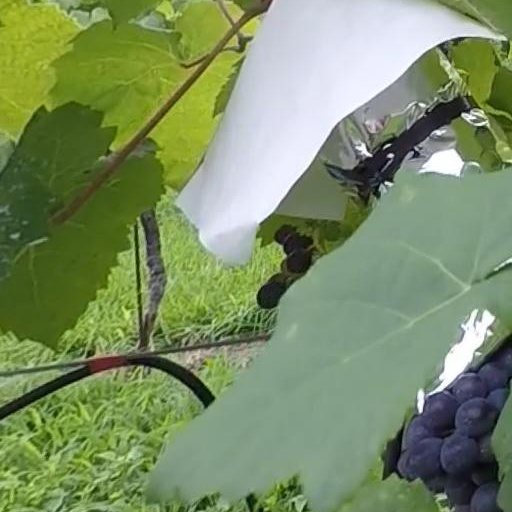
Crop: grape